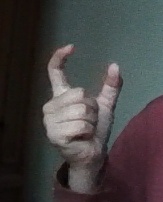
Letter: nun